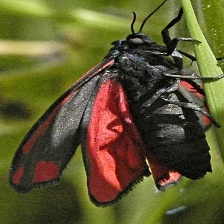
Species: CINNABAR MOTH